Paringa Bridge

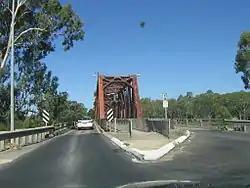

The Paringa Bridge carries the Sturt Highway across the Murray River in Paringa, South Australia. Until 1982, it also carried the Barmera railway line.